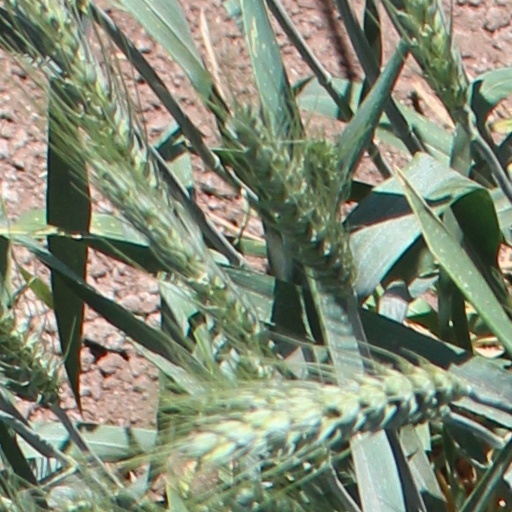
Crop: wheat